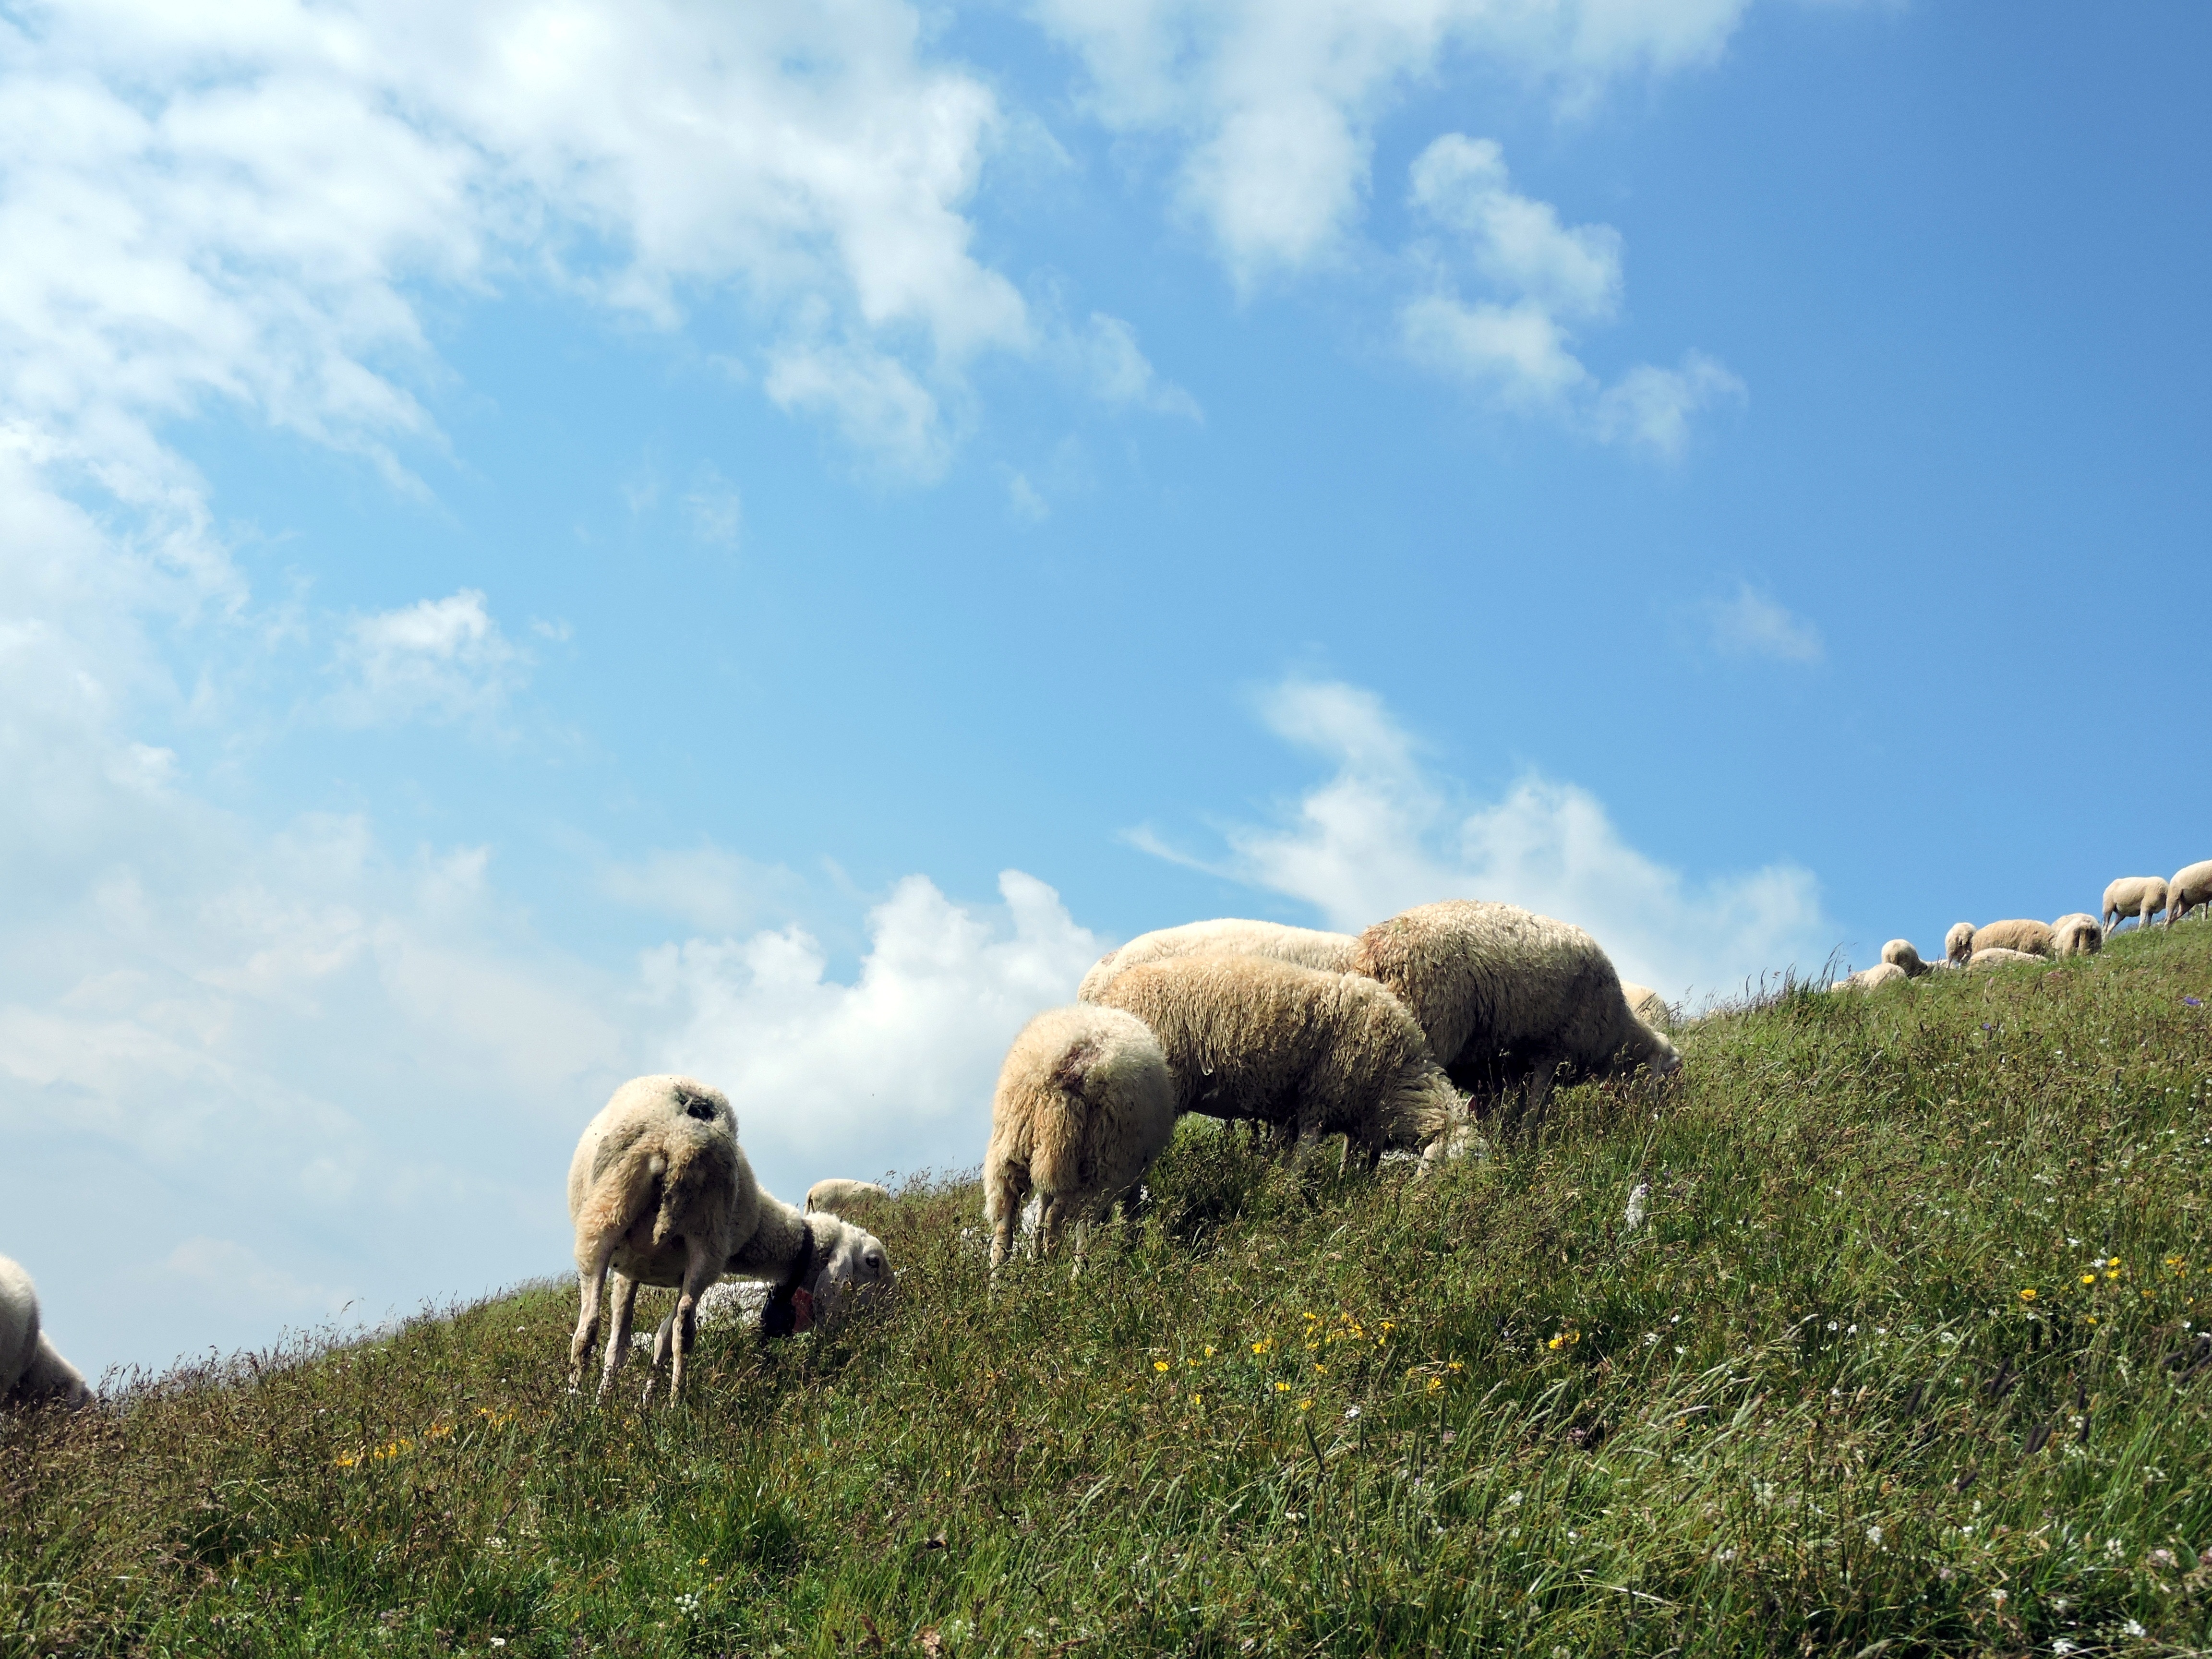
grass, sky, meadow, wildlife, green, herd, pasture, grazing, sheep, mammal, clouds, grassland, plateau, sheeps, ecosystem, steppe, cattle like mammal